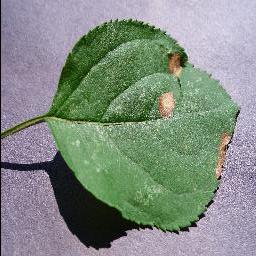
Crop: apple
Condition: black_rot